Jacob J. Durham

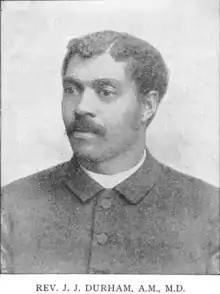
Durham in 1892

Jacob Javan Durham (April14, 1849December11, 1920) was an American minister, educator, debater and orator, and the founder of a college. He was a Baptist minister in South Carolina, and the founder of Morris College in 1908. He was a member of the board at Morehouse College and an officer in state and national Baptist conventions.